Stealth helicopter

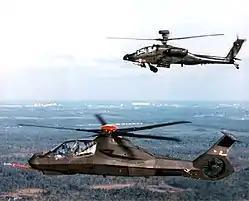
A stealthy RAH-66 Comanche (foreground) flying in formation with a non-stealthy AH-64 Apache (background)

Stealth helicopters are helicopters that incorporate stealth technology to decrease an enemy's detection ability. There are a diverse range of technologies used to achieve this decreased detectability; these have largely involved the reduction of several different signatures typically generated by a rotorcraft, including those of noise, radar, and infrared.